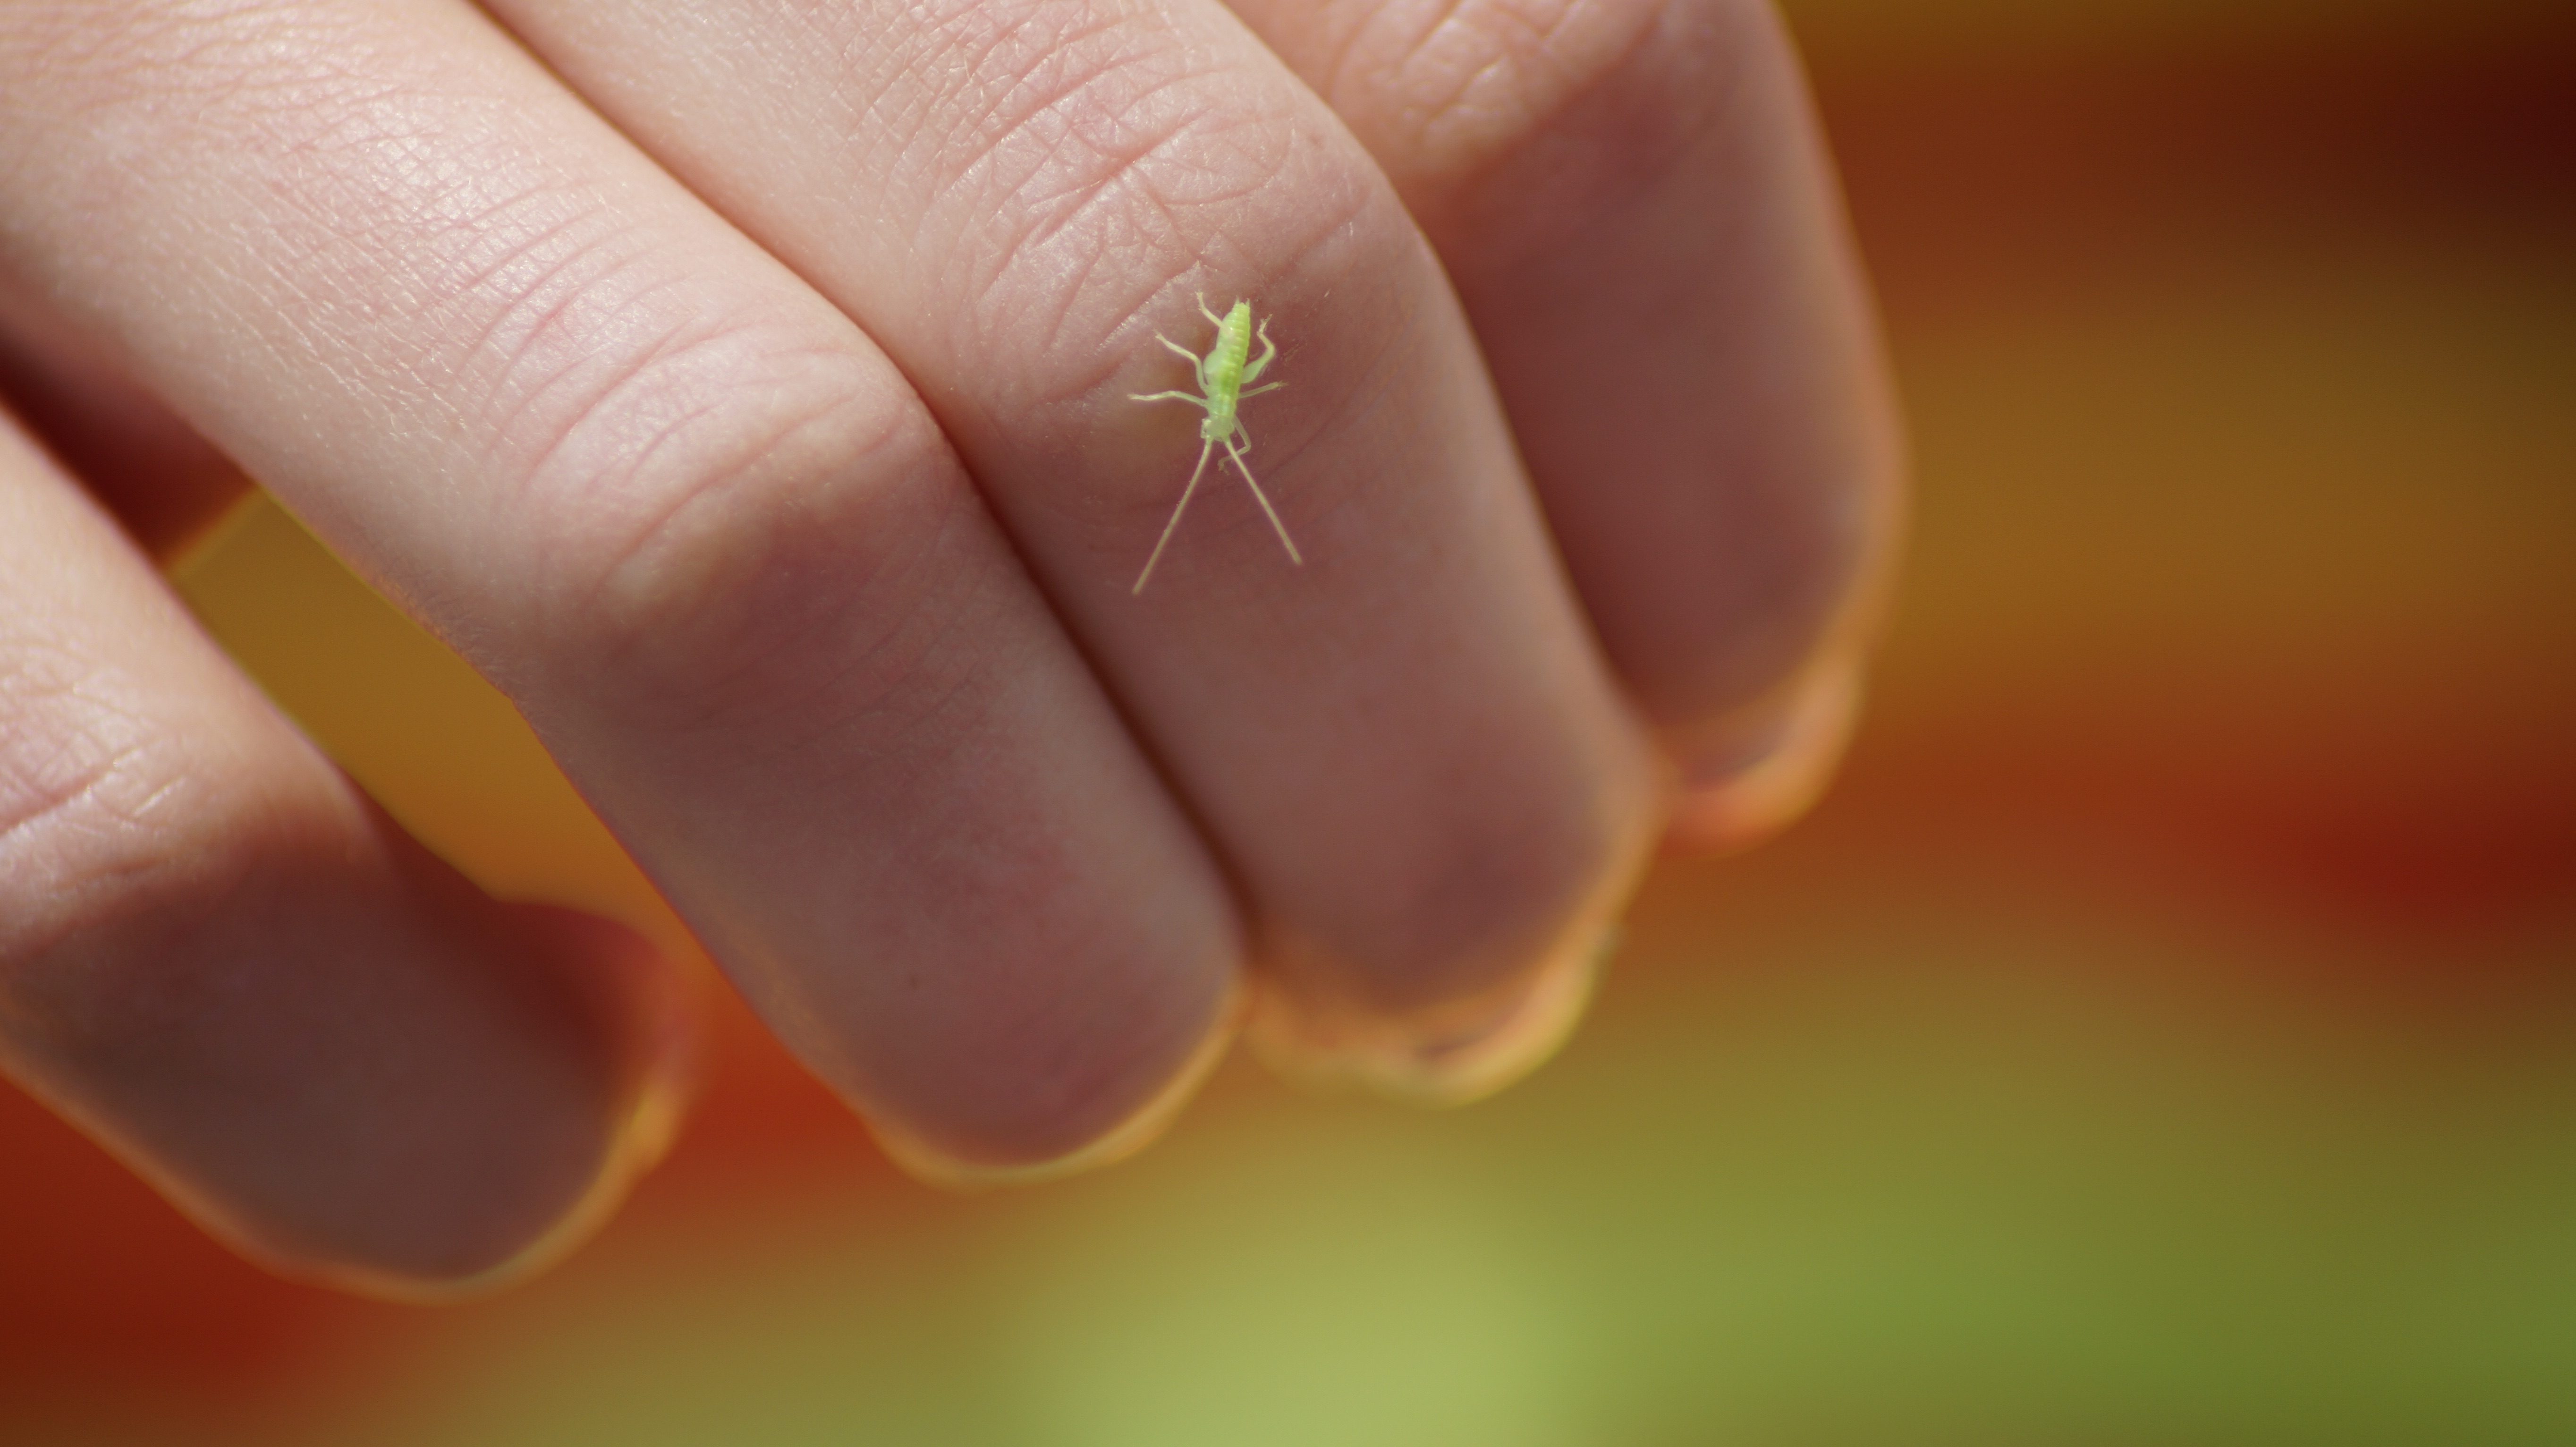
hand, leaf, ring, flower, petal, finger, green, color, yellow, nail, lip, manicure, close up, eye, skin, cosmetics, macro photography